Answer in natural language. Considering the relative positions, where is beautiful wall painting (highlighted by a green box) with respect to blue square wall painting (highlighted by a blue box)? Choose between the following options: above or below
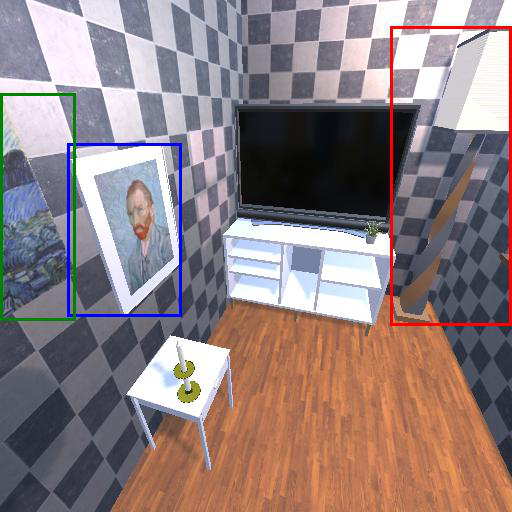
<answer>below</answer>